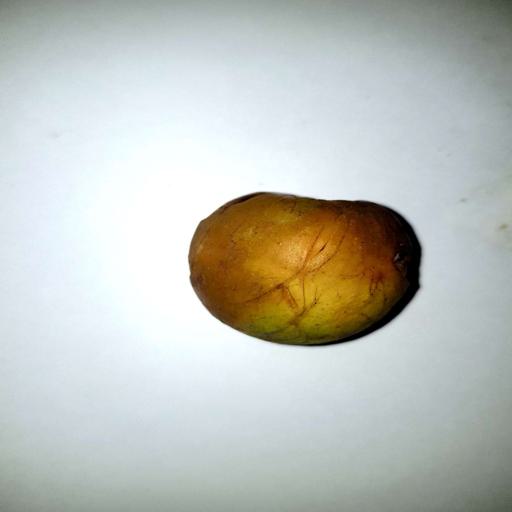
Label: bruised